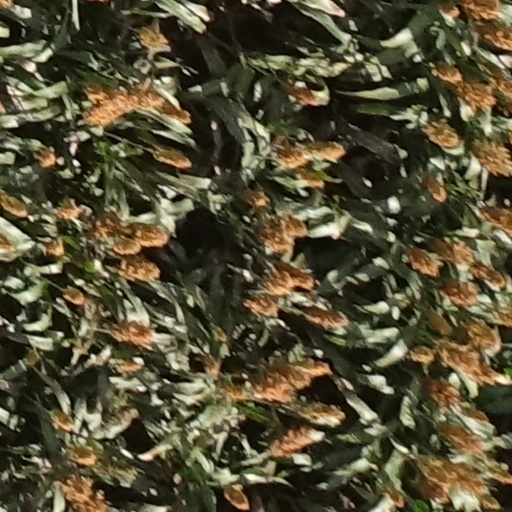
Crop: sorghum